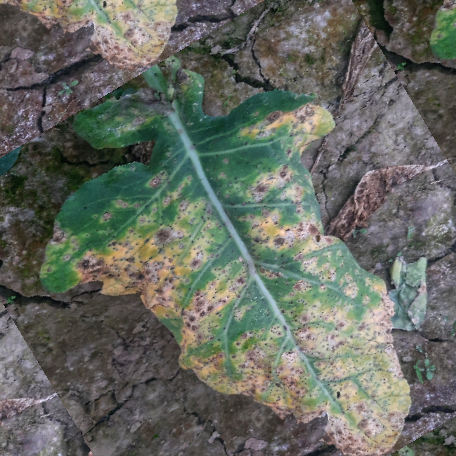
Label: Downy Mildew